Hamburger Morgenpost

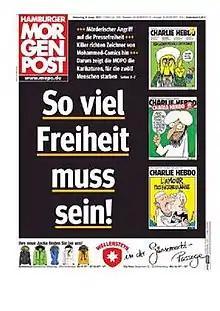
The front cover of the "Hamburger Morgenpost" on 8 January 2015, in which satirical "Charlie Hebdo" images were re-published with the title "This much freedom must be possible!"

In response to the terrorist attack on "Charlie Hebdo" in which 12 people died on 7 January 2015, some international organizations such as Reporters Without Borders called for controversial "Charlie Hebdo" cartoons to be re-published in solidarity with the French satirical magazine and in defense of free speech. The "Hamburger Morgenpost" included "Charlie Hebdo" cartoons on its front cover on January 8 and other publications such as Germany's "Berliner Kurier" and Poland's "Gazeta Wyborcza" reprinted cartoons from "Charlie Hebdo" the day after the attack; the former depicted Muhammad reading "Charlie Hebdo" whilst bathing in blood. At least three Danish newspapers featured "Charlie Hebdo" cartoons, and the tabloid "BT" used a "Charlie Hebdo" image depicting Muhammad lamenting being loved by "idiots" on its cover.